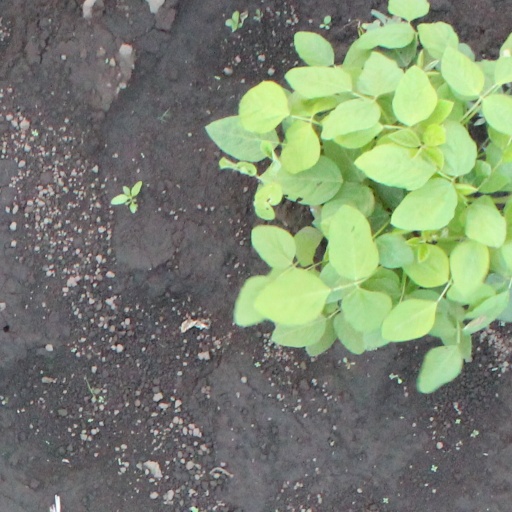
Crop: soybean